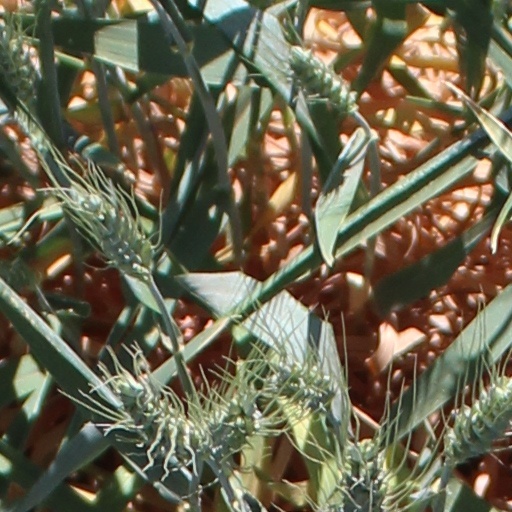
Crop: wheat